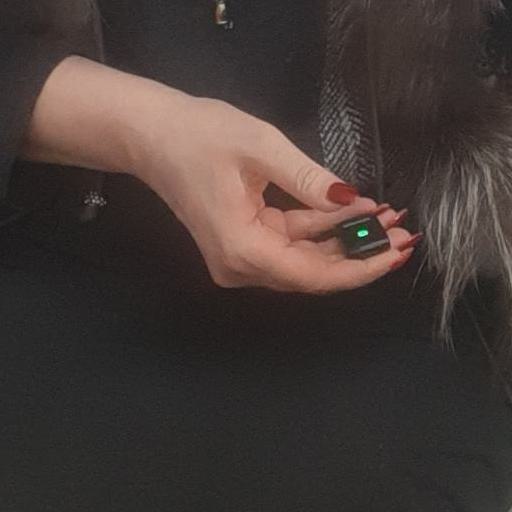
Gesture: no_gesture